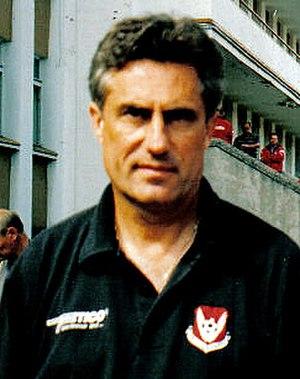
Marek Andrzej Kusto, né le 29 avril 1954 à Bochnia, est un footballeur polonais, aujourd'hui devenu entraîneur.